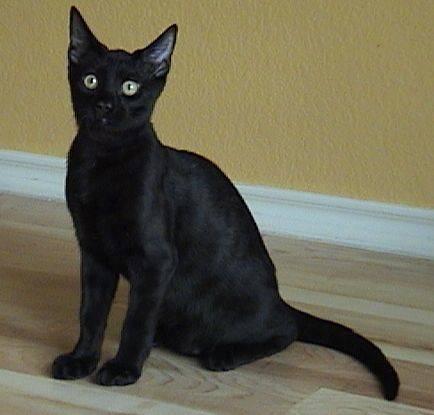
cat